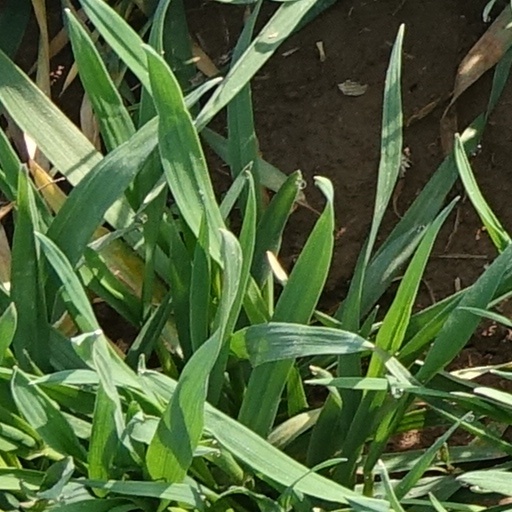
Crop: wheat